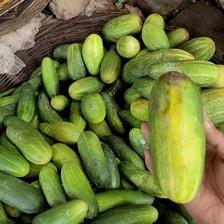
Label: cucumber